Leander de Cordova

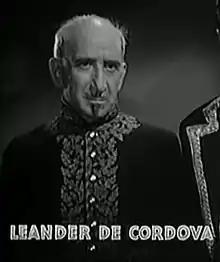
Cordova in "Zorro's Fighting Legion" (1939)

Leander de Cordova (5 December 1877 – 19 September 1969) was a Jamaican-born American actor and film director. He was the brother of Rudolph de Cordova. He was the son of Altamont de Cordova and Katherine Lewis. He was also the grandnephew of Jacob de Cordova.